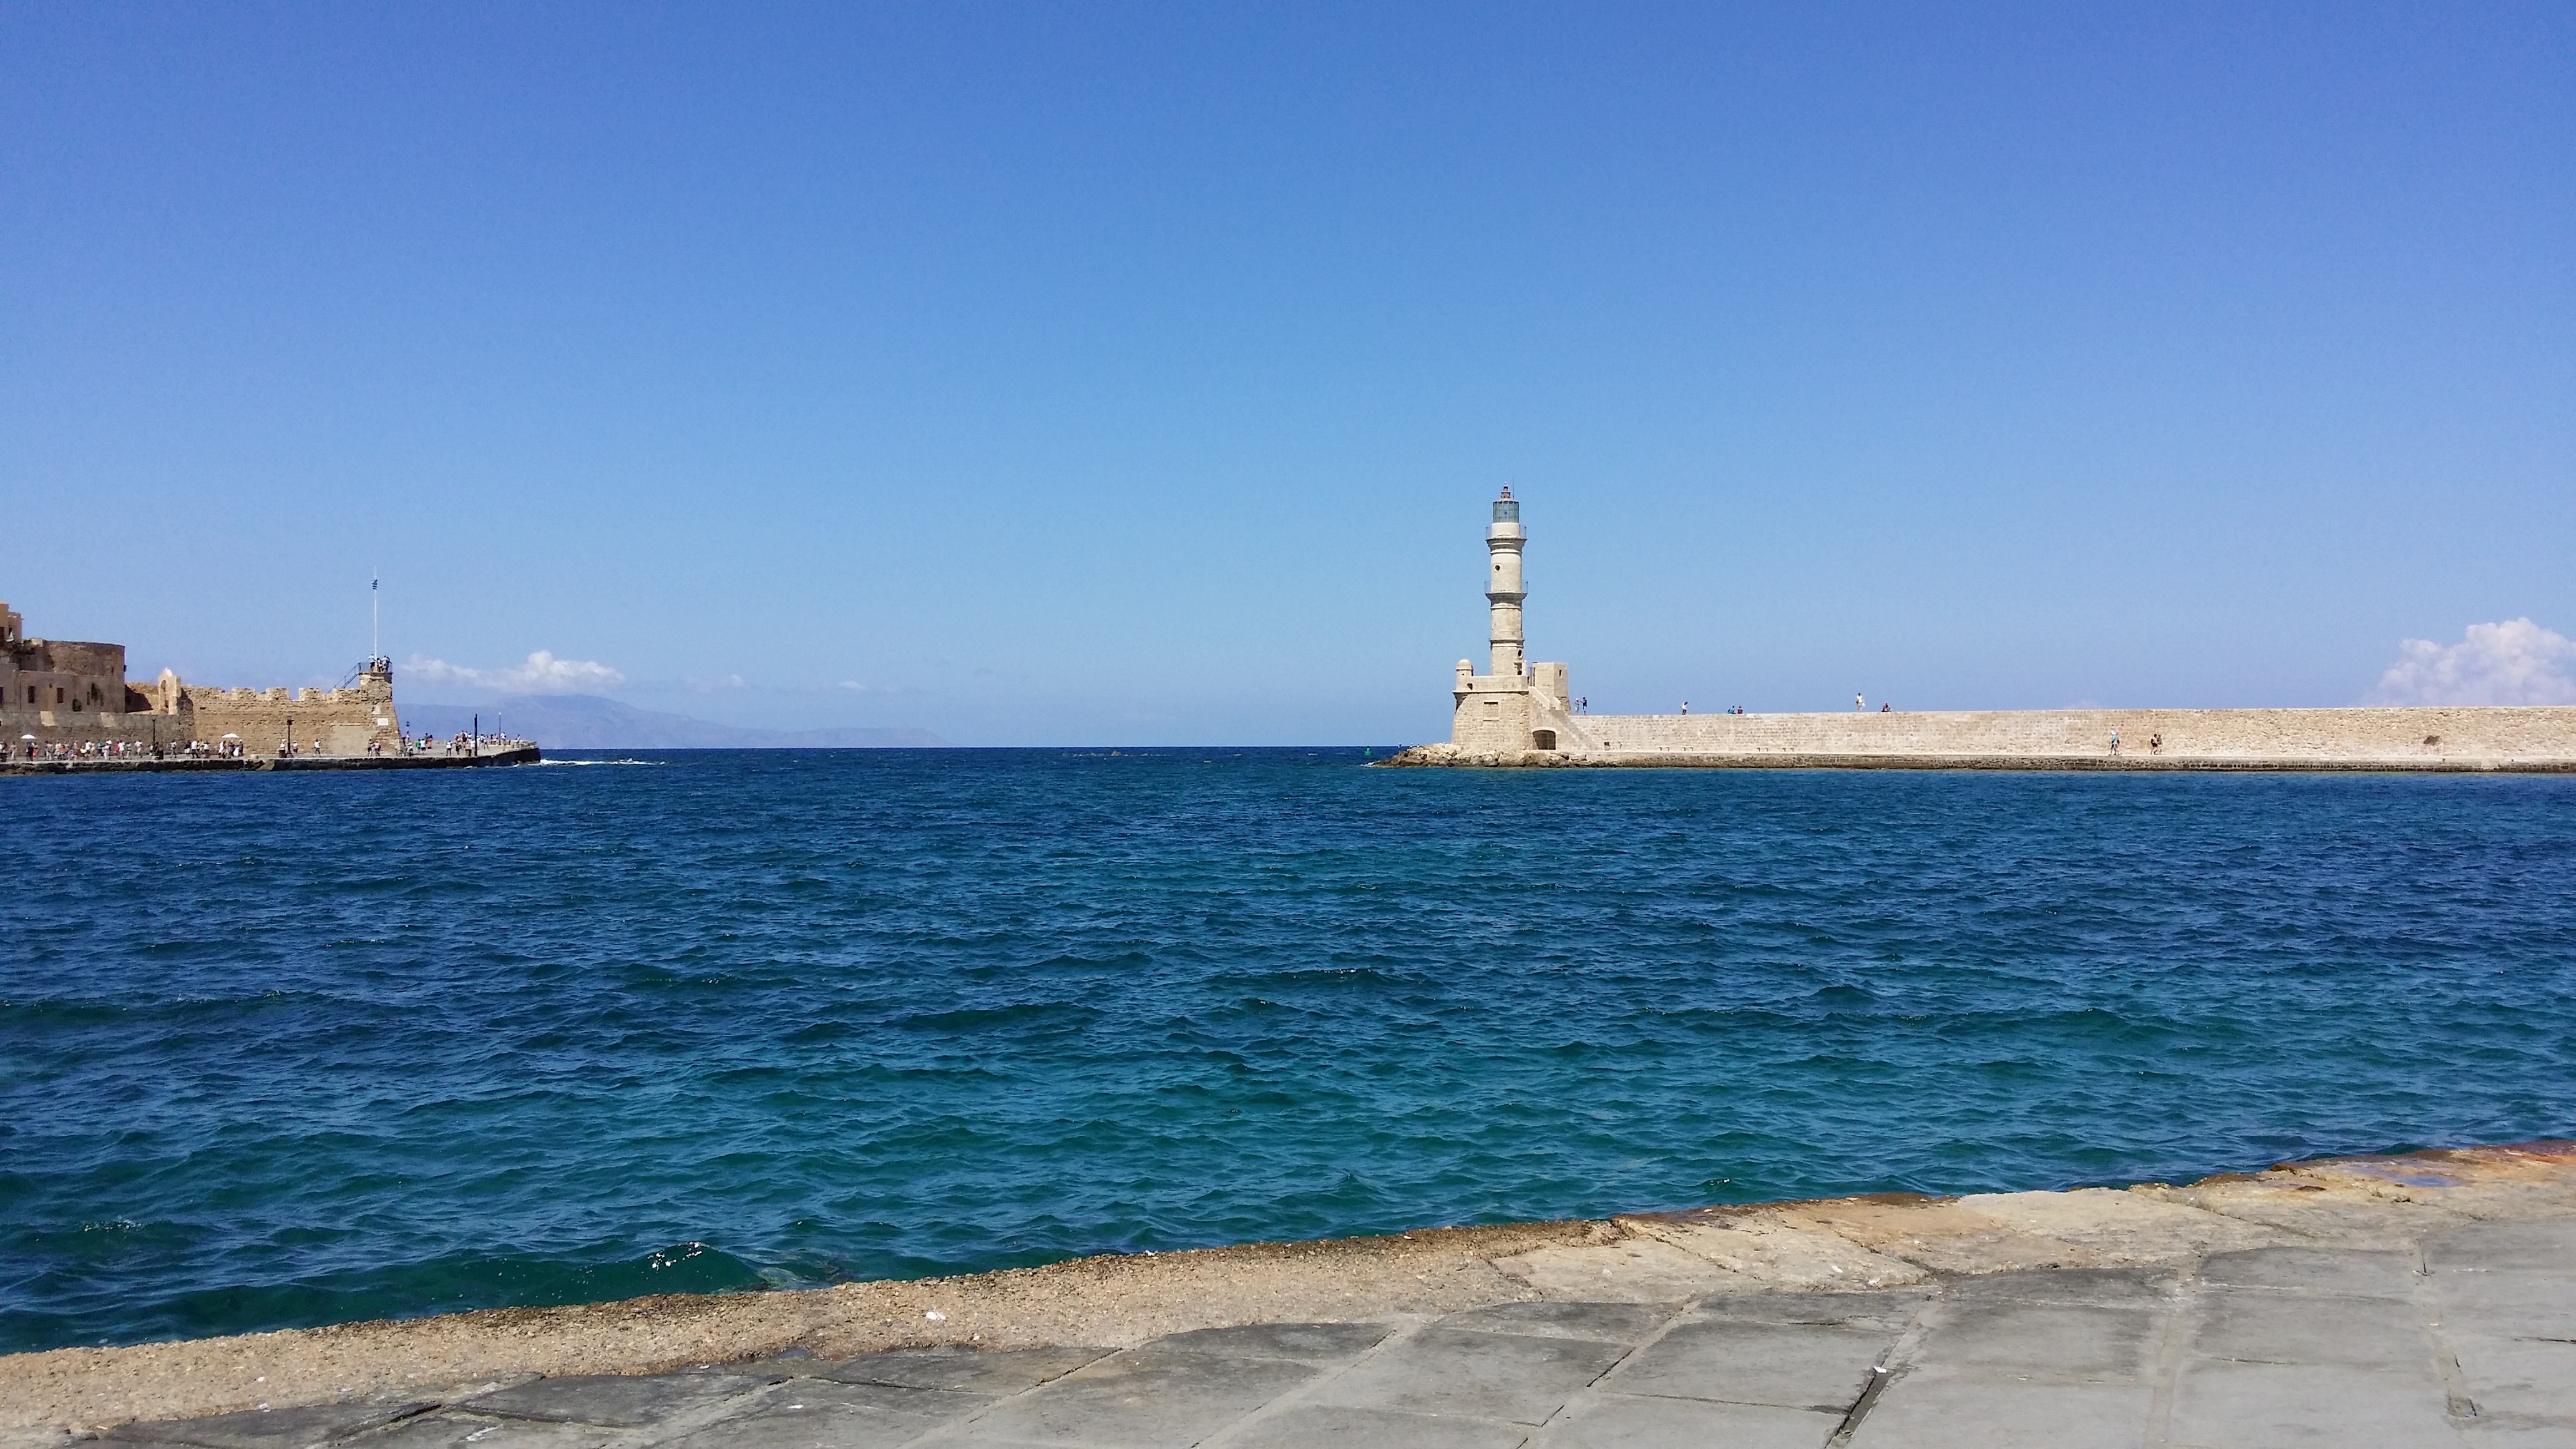
beach, sea, coast, ocean, horizon, lighthouse, shore, view, vacation, vehicle, tower, bay, port, greece, beautiful, mood, breakwater, cape, crete